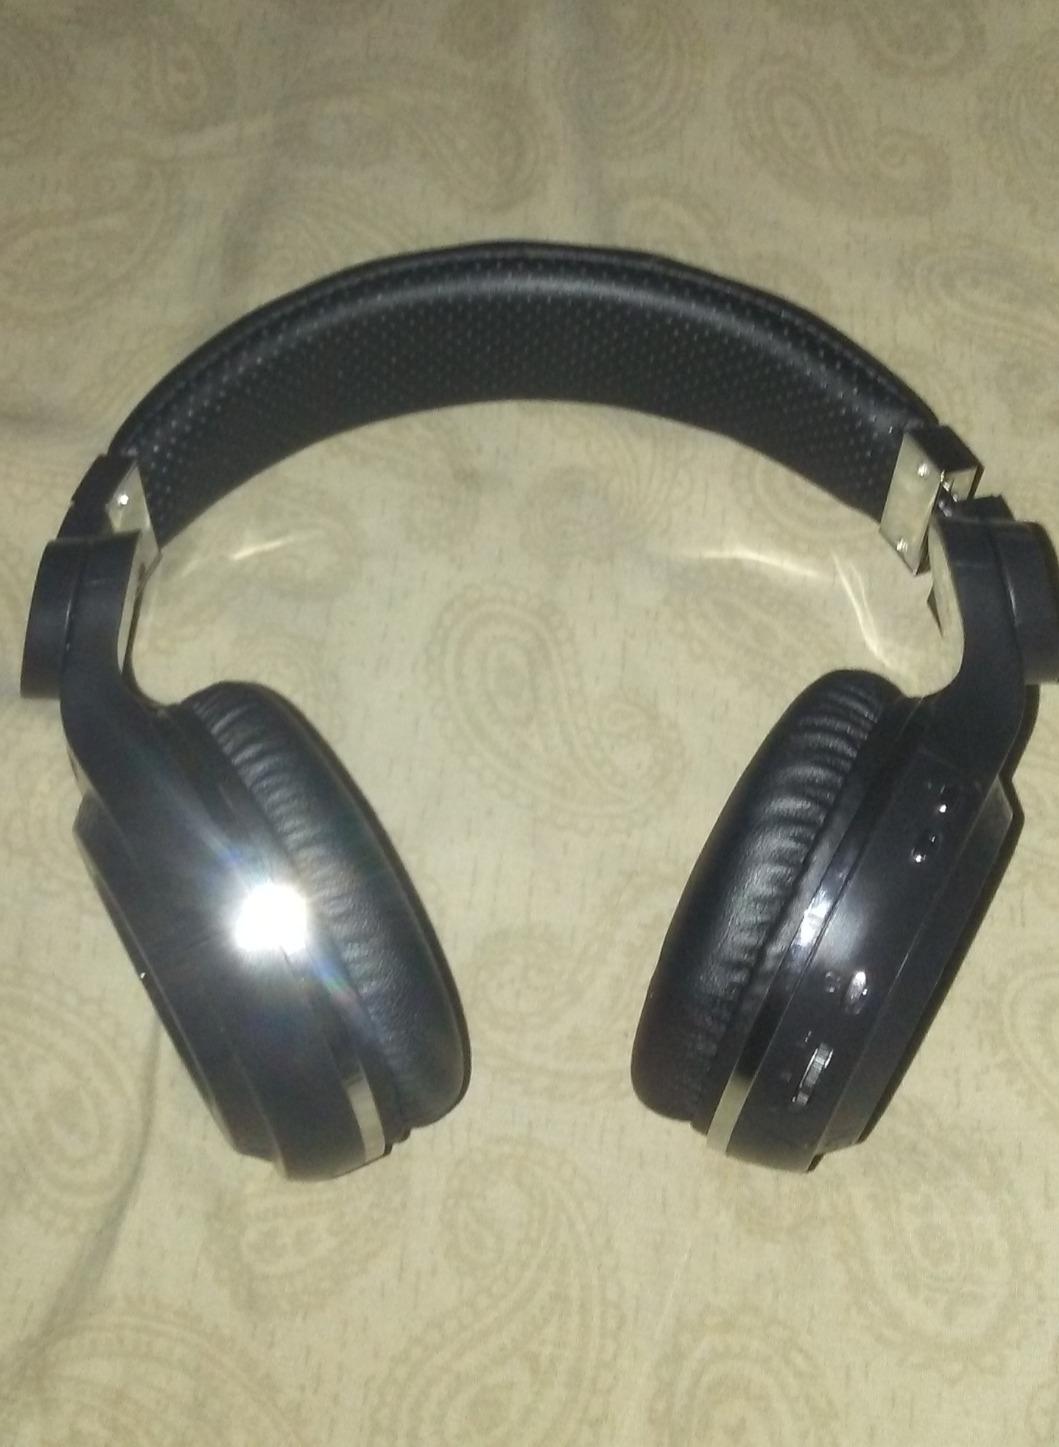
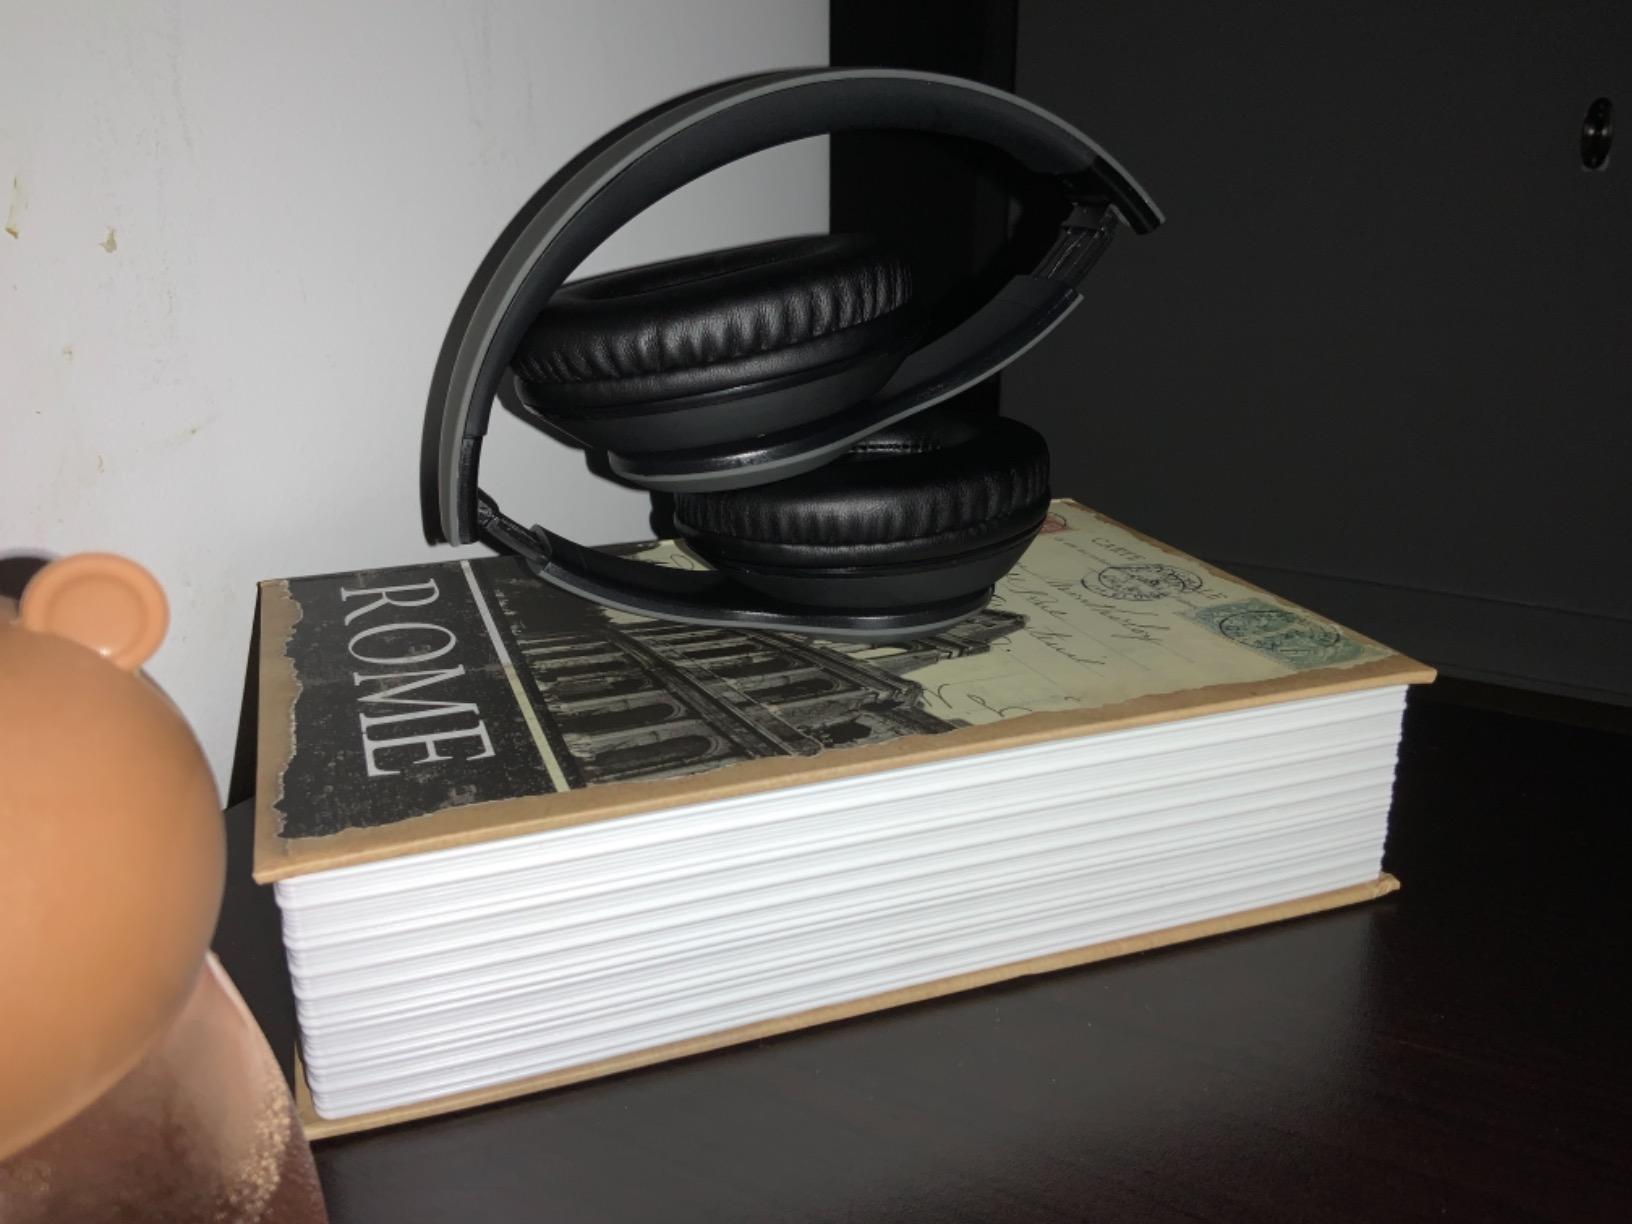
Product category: headphones
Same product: no